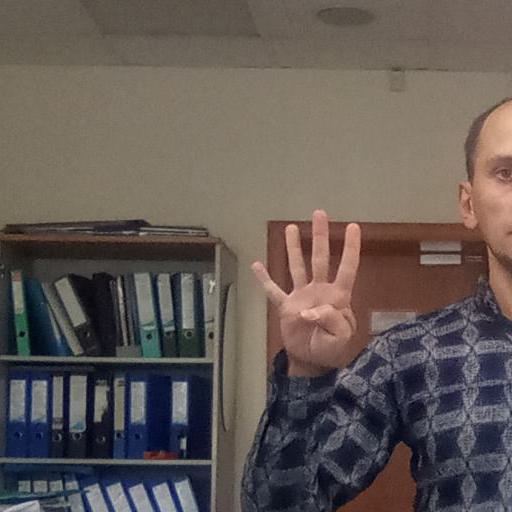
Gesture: four